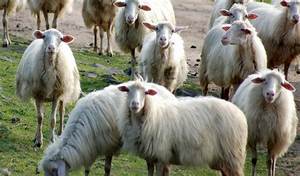
Label: sheep